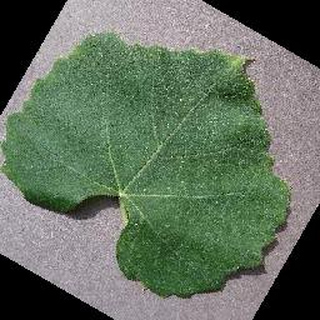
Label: healthy_grape